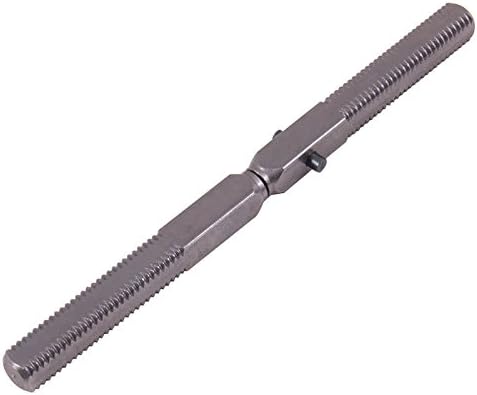
Tuff Stuff 4520 9/32" X 4-3/4" Swivel Square Spindle with Stop Pin
Category: Tools & Home Improvement
Tuff Stuff 4520 9/32" X 4-3/4" Swivel Square Spindle With Stop Pin
Features: 9/32" X 4-3/4" | Swivel Square Spindle With Pin | For Corbin Russwin #21